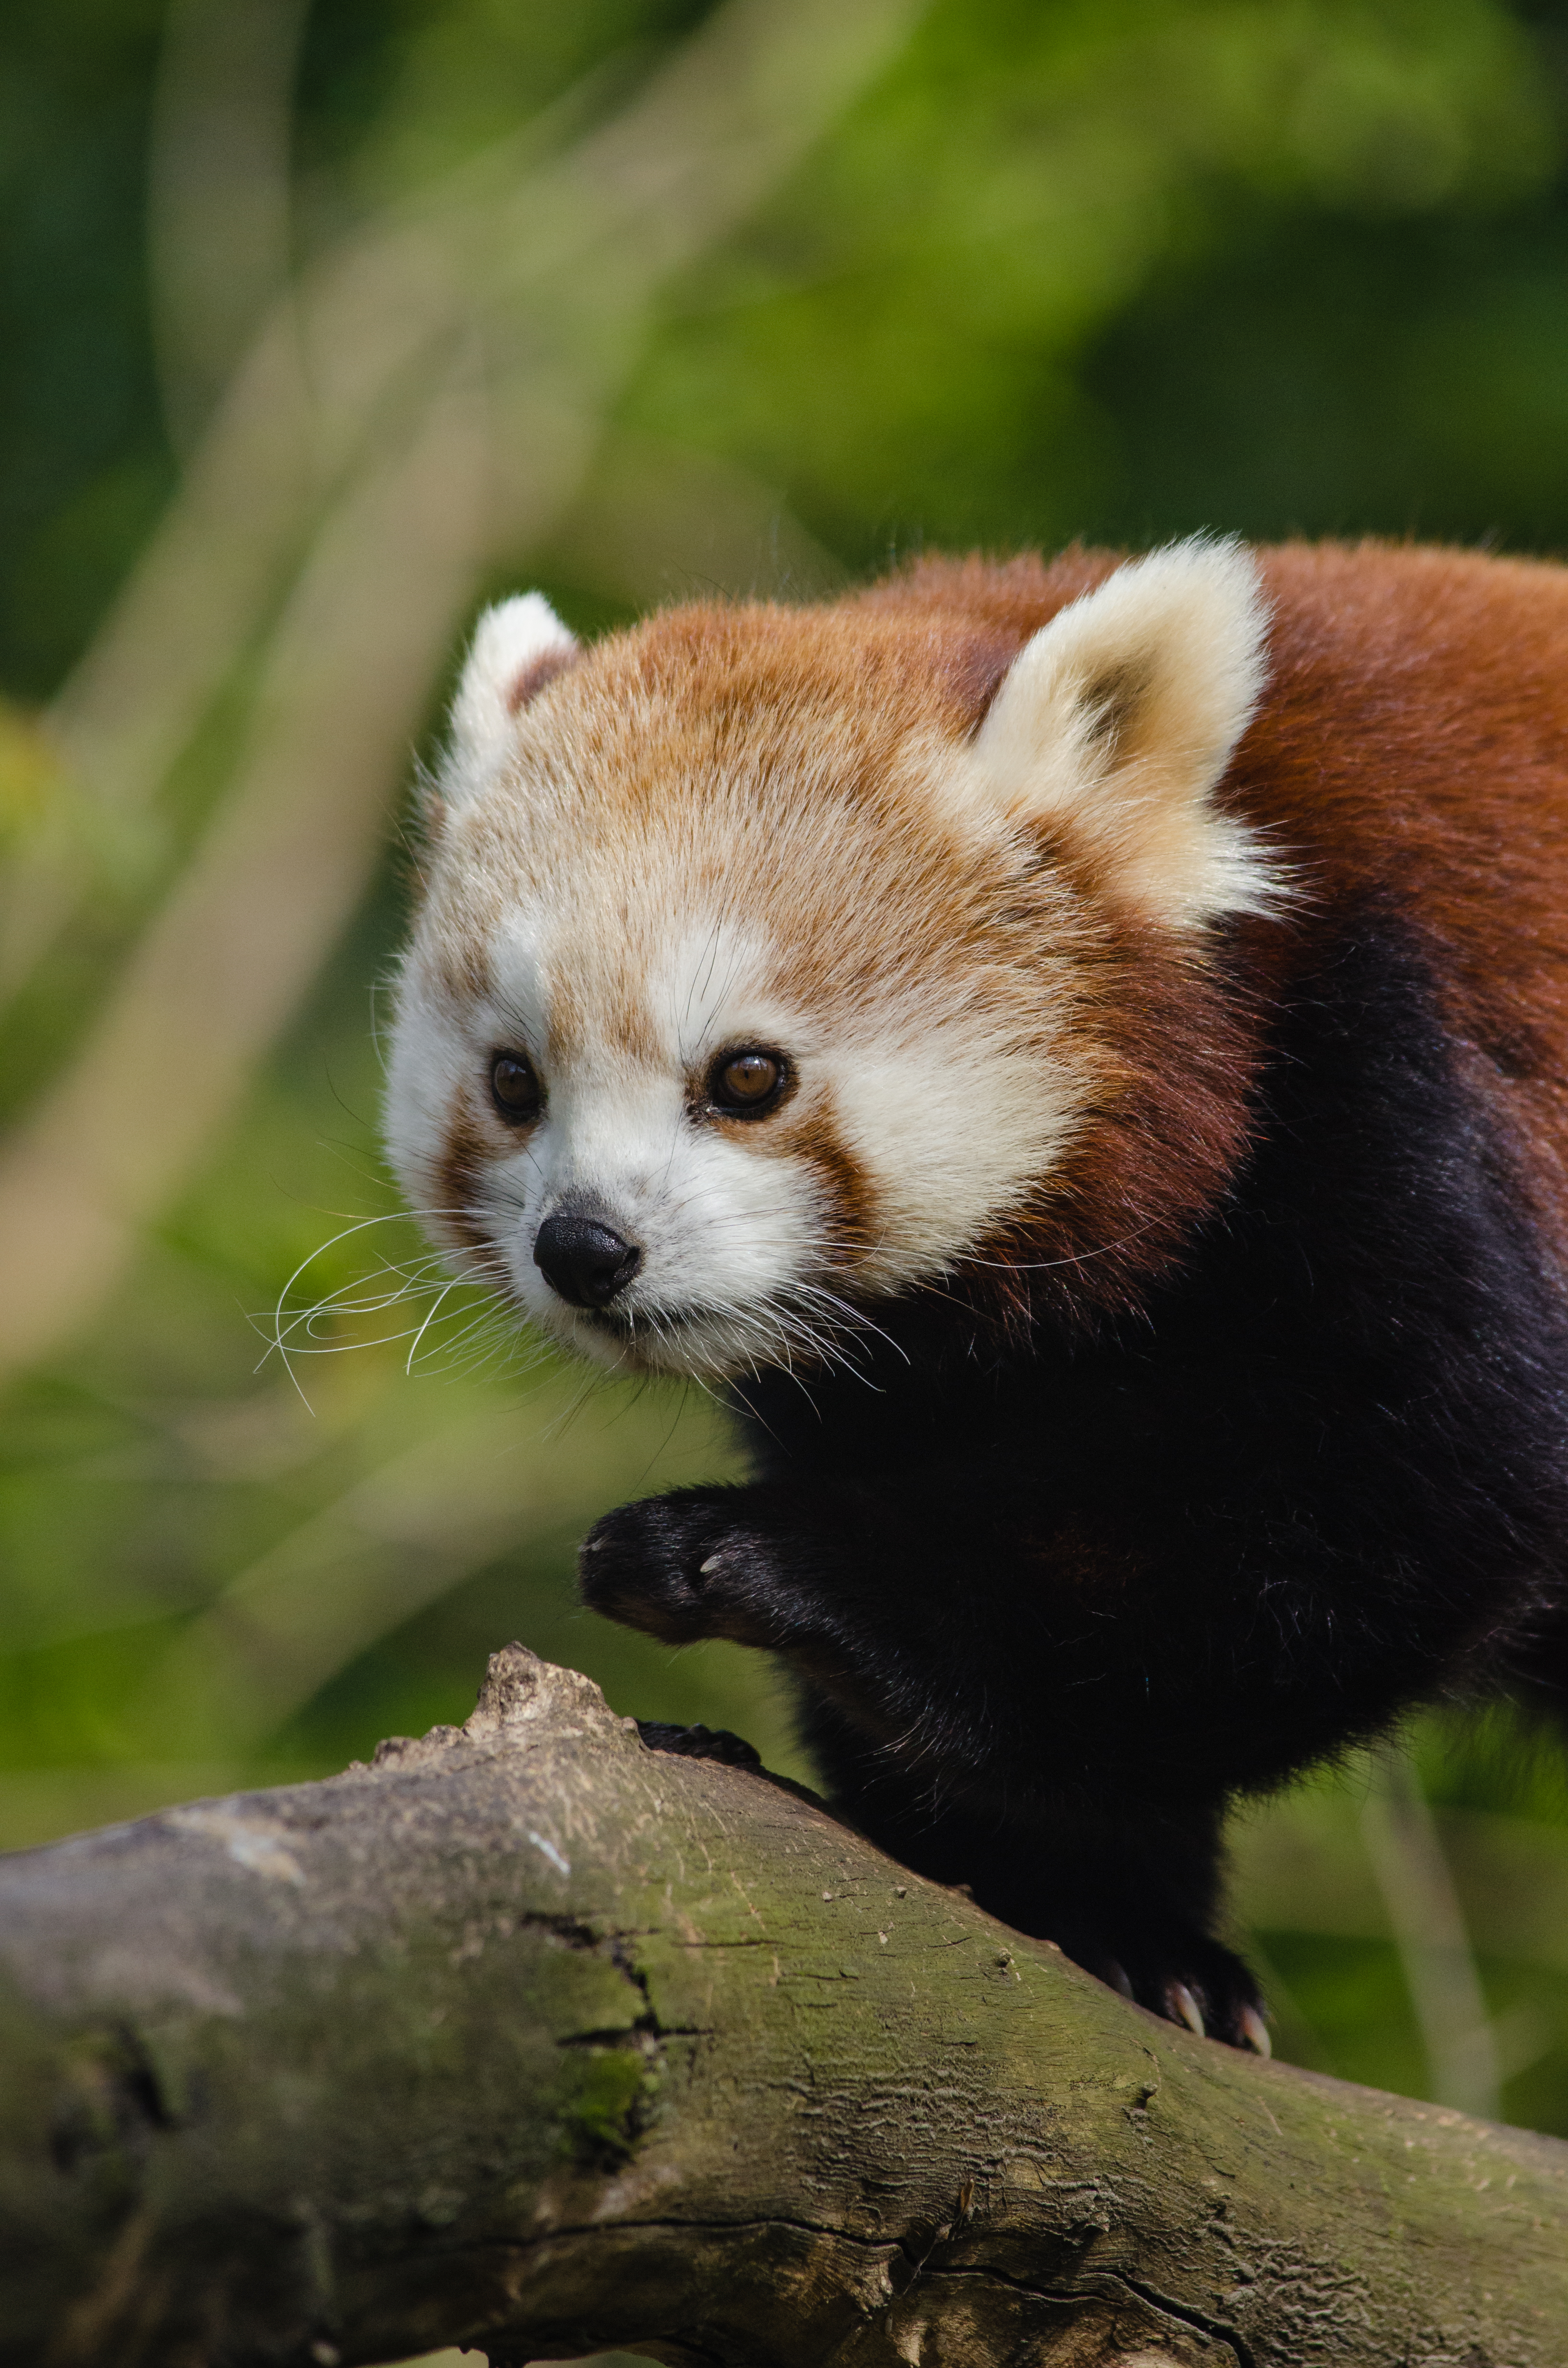
tree, bokeh, animal, cute, bear, wildlife, zoo, red, mammal, nikon, fauna, red panda, panda, whiskers, endangered, vertebrate, germany, deutschland, baum, adorable, tele, d7000, roter, kleiner, niedlich, species, tierpark, bedroht